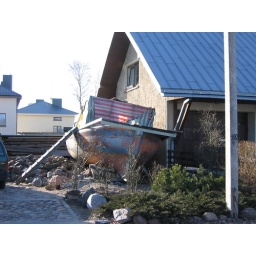
Random boat next to a house in Melnrage, a town near Klaipeda